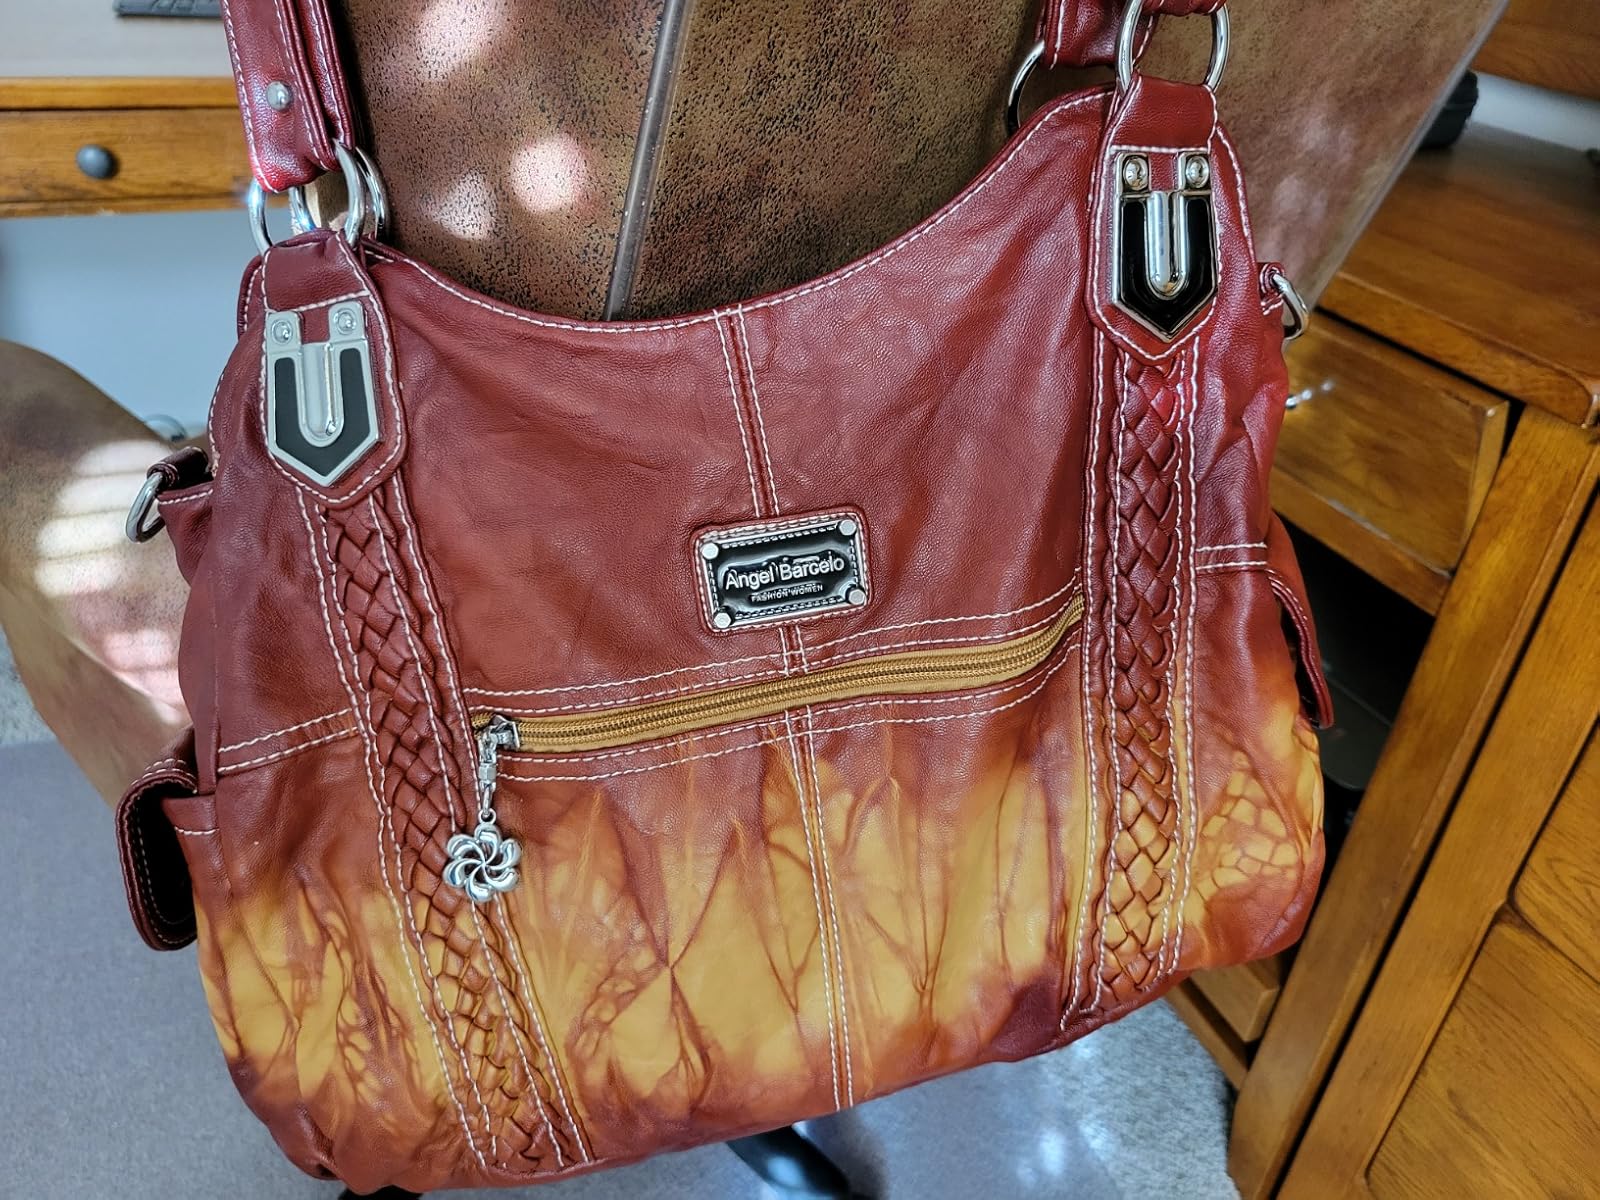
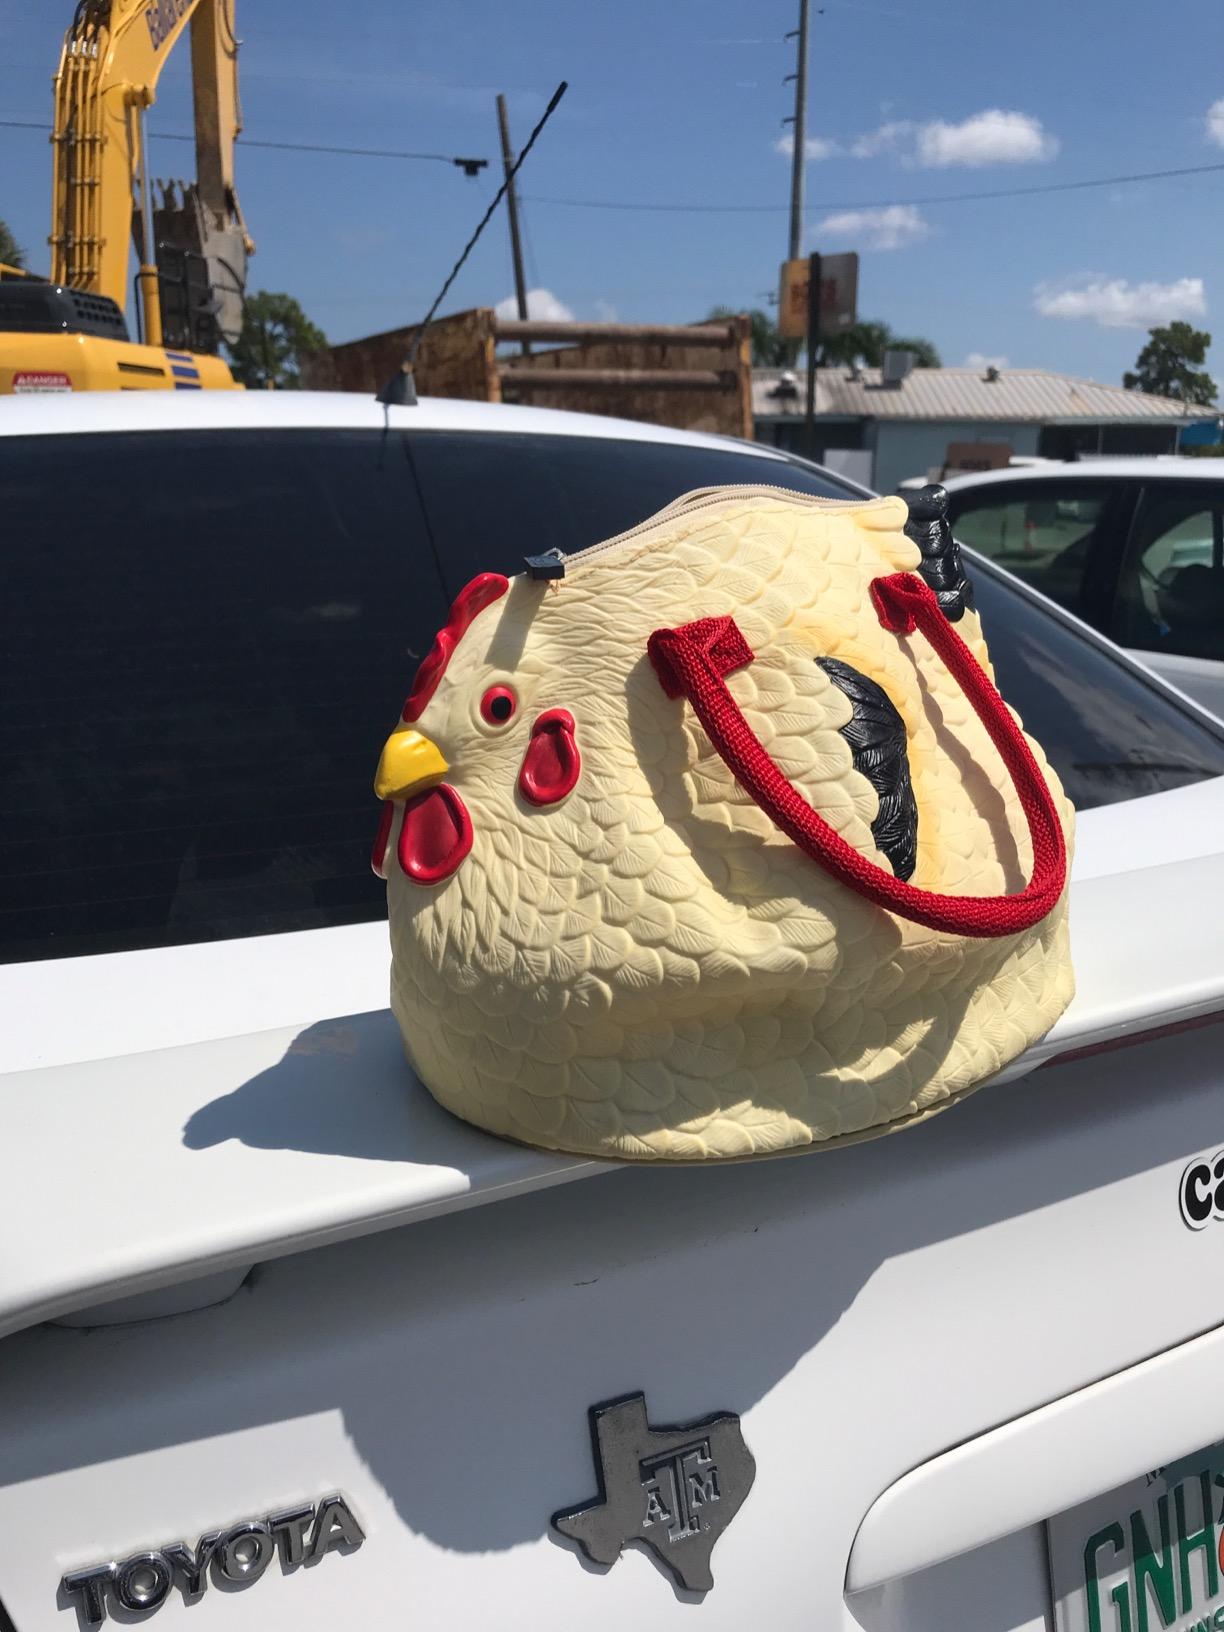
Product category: accessories_handbag
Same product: no